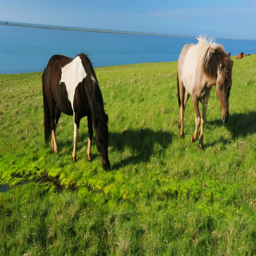
wild horses eating green grass by the blue ocean